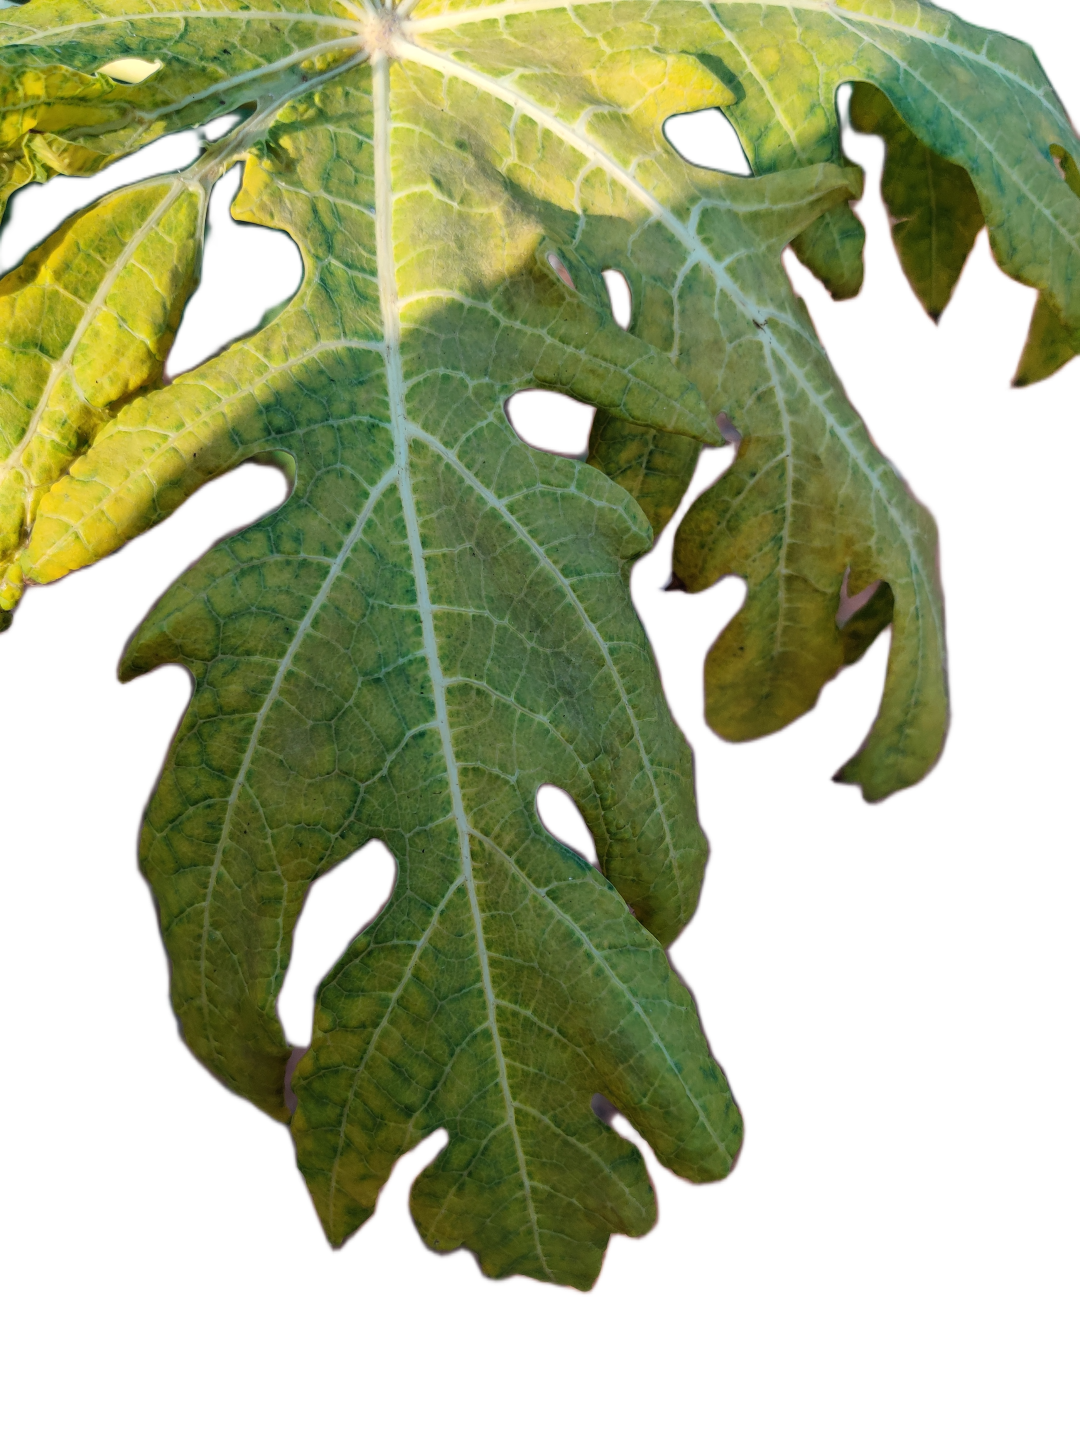
Crop: Papaya
Label: Curled_Yellow_Spot